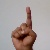
The image shows a hand gesture representing the letter 'D' in Indian Sign Language.